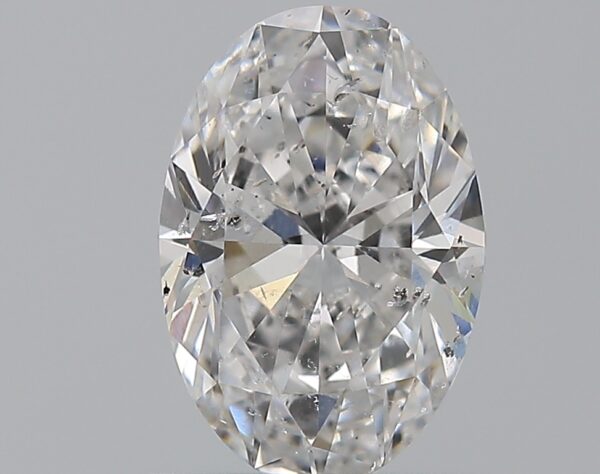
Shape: oval
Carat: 0.9
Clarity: SI2
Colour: D
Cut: EX
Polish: EX
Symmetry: VG
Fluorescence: ST
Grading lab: GIA
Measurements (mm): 7.76 x 5.31 x 3.36